Tyga

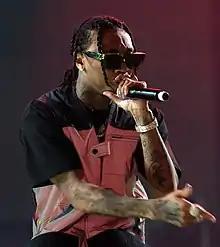
Tyga in 2019

Micheal Ray Stevenson (born November 19, 1989), known professionally as Tyga (a backronym for Thank You God Always), is an American rapper and singer. After several independent releases, he signed a recording contract with Lil Wayne's Young Money Entertainment, an imprint of Cash Money Records and Republic Records in 2008. His second album and major label debut, "" (2012), peaked at number four on the "Billboard" 200, received platinum certification by the Recording Industry Association of America (RIAA), and was met with critical praise. It spawned the "Billboard" Hot 100-top ten single "Rack City", as well as the top 40 single "Faded" (featuring Lil Wayne). His third album, "Hotel California" (2013), was met with trailing critical and commercial response, along with his collaborative album with singer Chris Brown, "" (2015).